Houston Cougars football

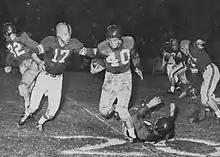
Ole Miss Rebels at Houston during the 1952 season under Lee

Clyde Lee, a University of Tulsa assistant coach, became Houston's second head coach in February 1948. To replace the remainder of Wallace's team that didn't return, Lee turned to junior colleges for the majority of his recruiting. At this time, the University of Houston, along with Texas Tech University, attempted to join the established Southwest Conference, but were rejected. In response, several universities from the Lone Star Conference formed the Gulf Coast Conference. This marked the Cougars' first time playing as an NCAA University division team (later known as simply Division I), and the first time Houston offered athletics scholarships. Also during this time, Lee set up formal housing facilities for students. The 1949 season was prefaced with an act of vandalism from Houston fans on the campus of The College of William & Mary. William & Mary was the opening game of the season between both schools.